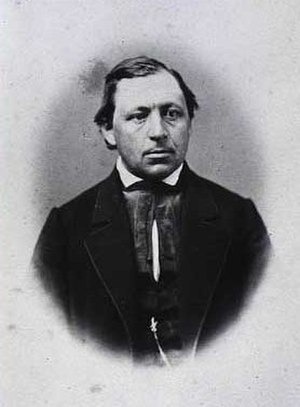
Villads Holm
Villads Holm
Villads Nielsen Holm var en dansk gårdejer og politiker.